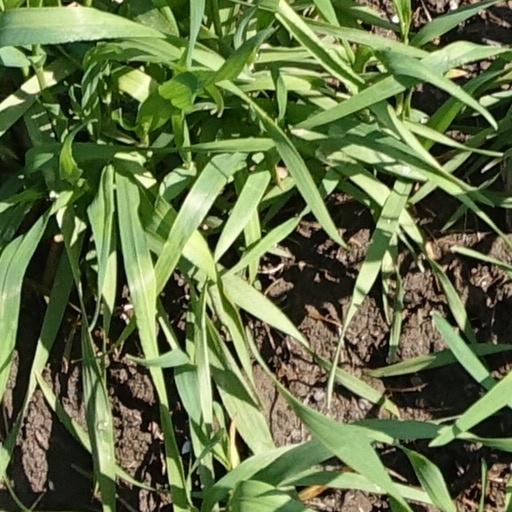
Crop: wheat